Egypt

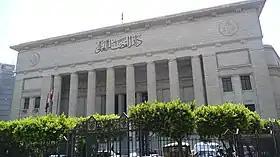
The High Court of Justice in Downtown Cairo

Egypt is bordered by Libya to the west, the Sudan to the south, and the Gaza Strip and Israel to the east. A transcontinental nation, it possesses a land bridge (the Isthmus of Suez) between Africa and Asia, traversed by a navigable waterway (the Suez Canal) that connects the Mediterranean Sea with the Indian Ocean by way of the Red Sea.